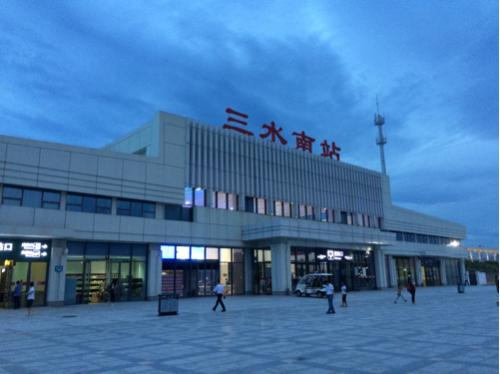
地标名称：三水南站
所在城市：佛山市·三水区